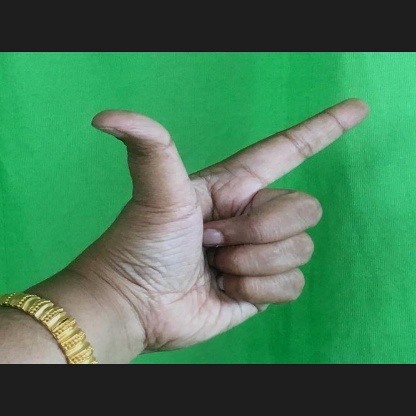
Mudra: Chandrakala